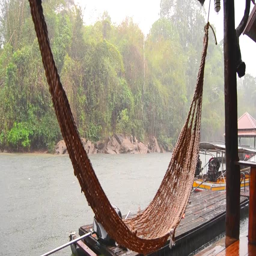
hammock and tropical rain with sound